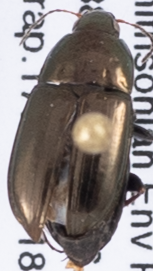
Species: Amara aenea
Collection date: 2018-05-17
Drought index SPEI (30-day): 1.102
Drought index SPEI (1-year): -0.152
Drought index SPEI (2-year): -0.44